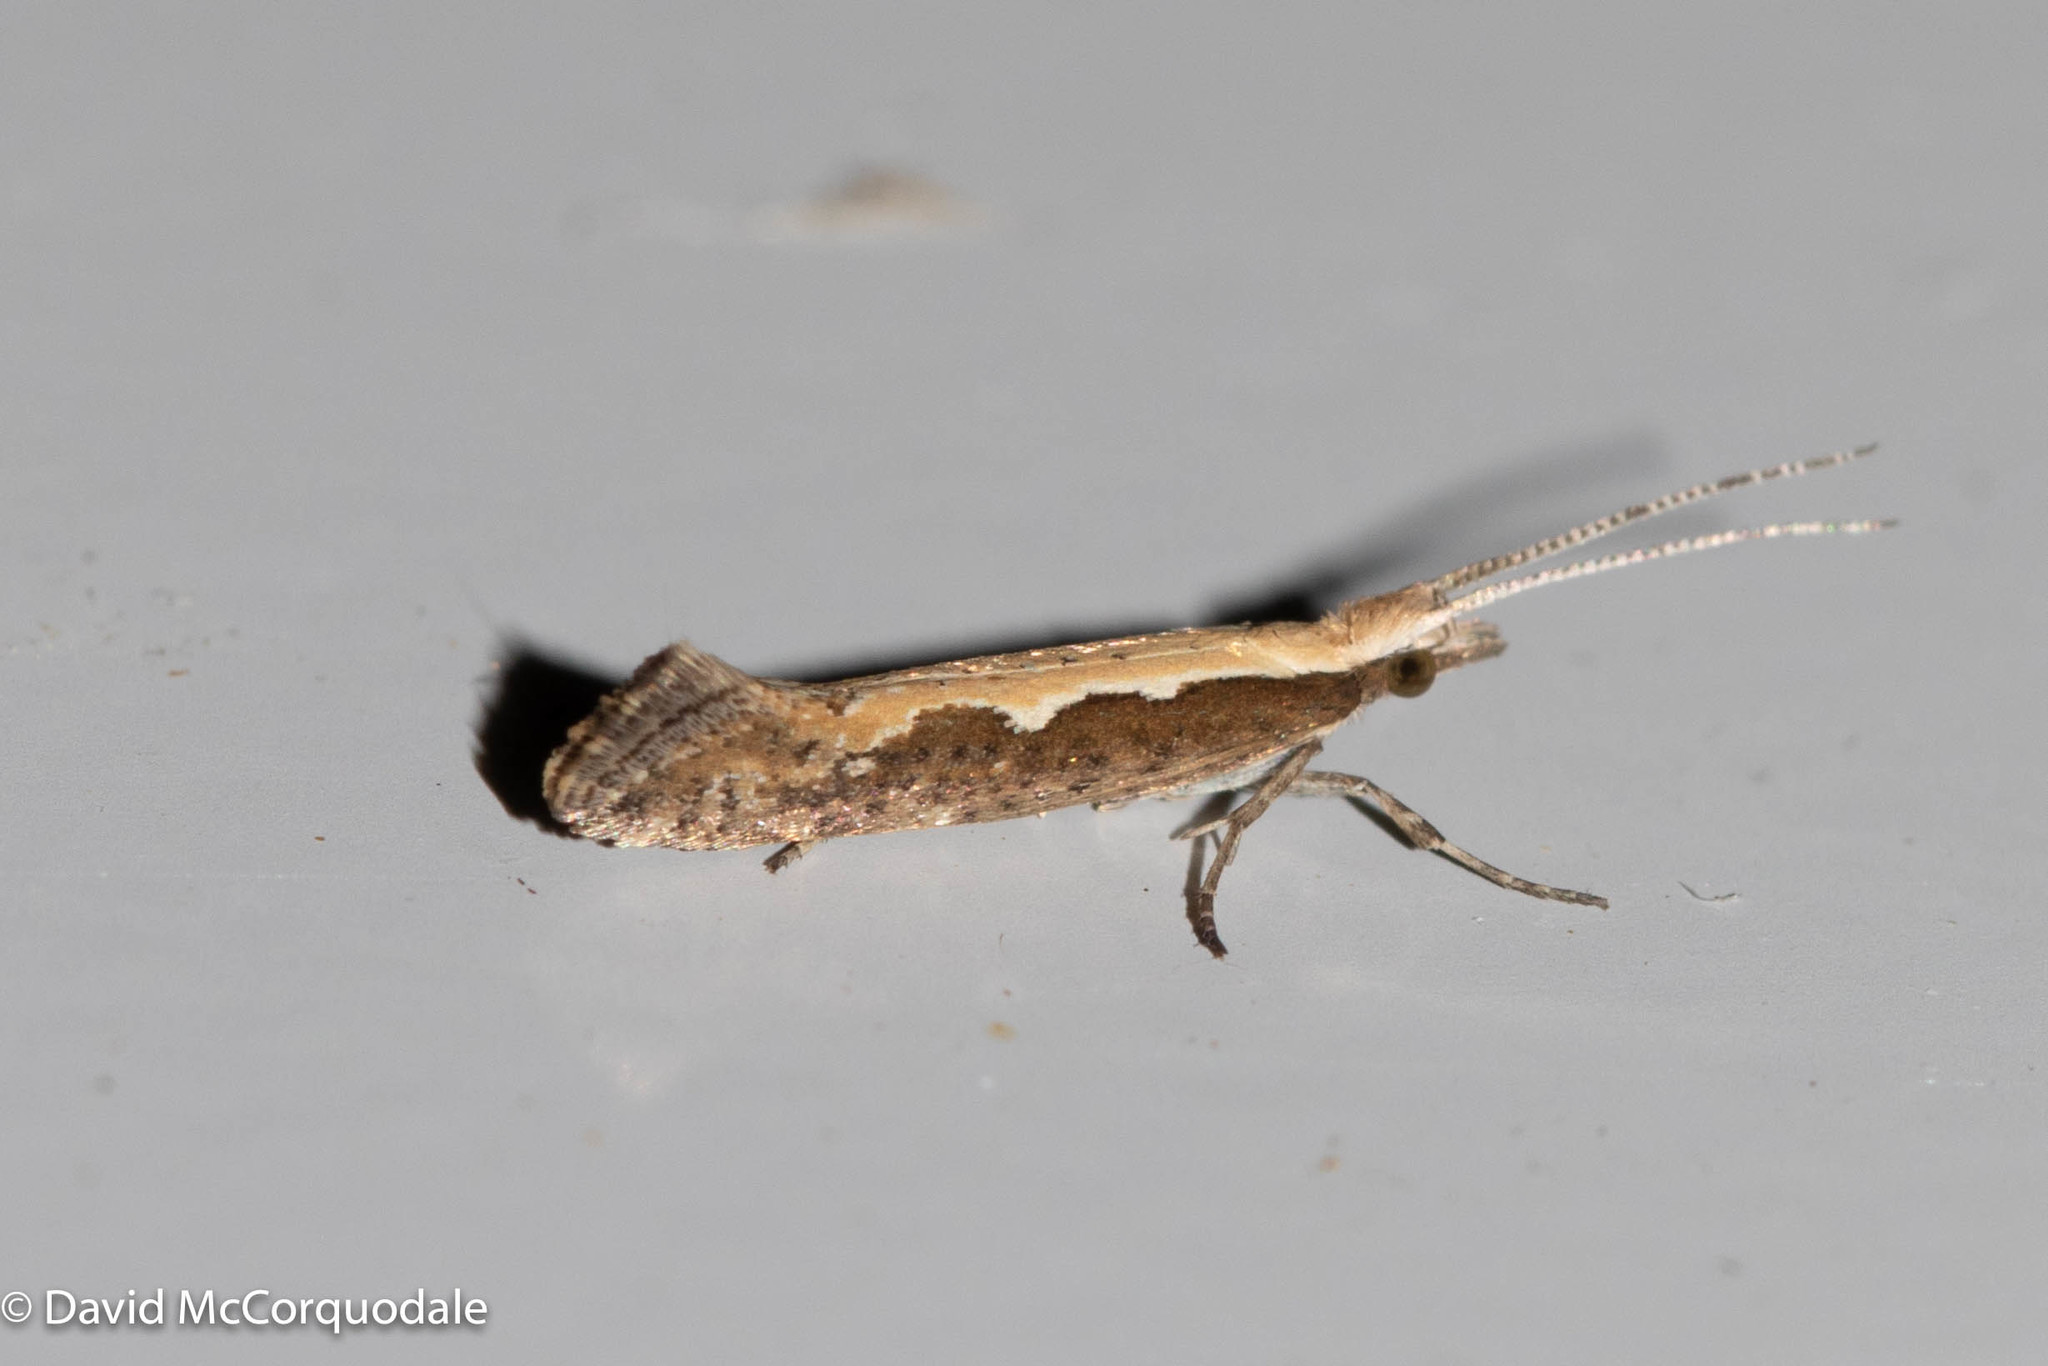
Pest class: diamondback_moth